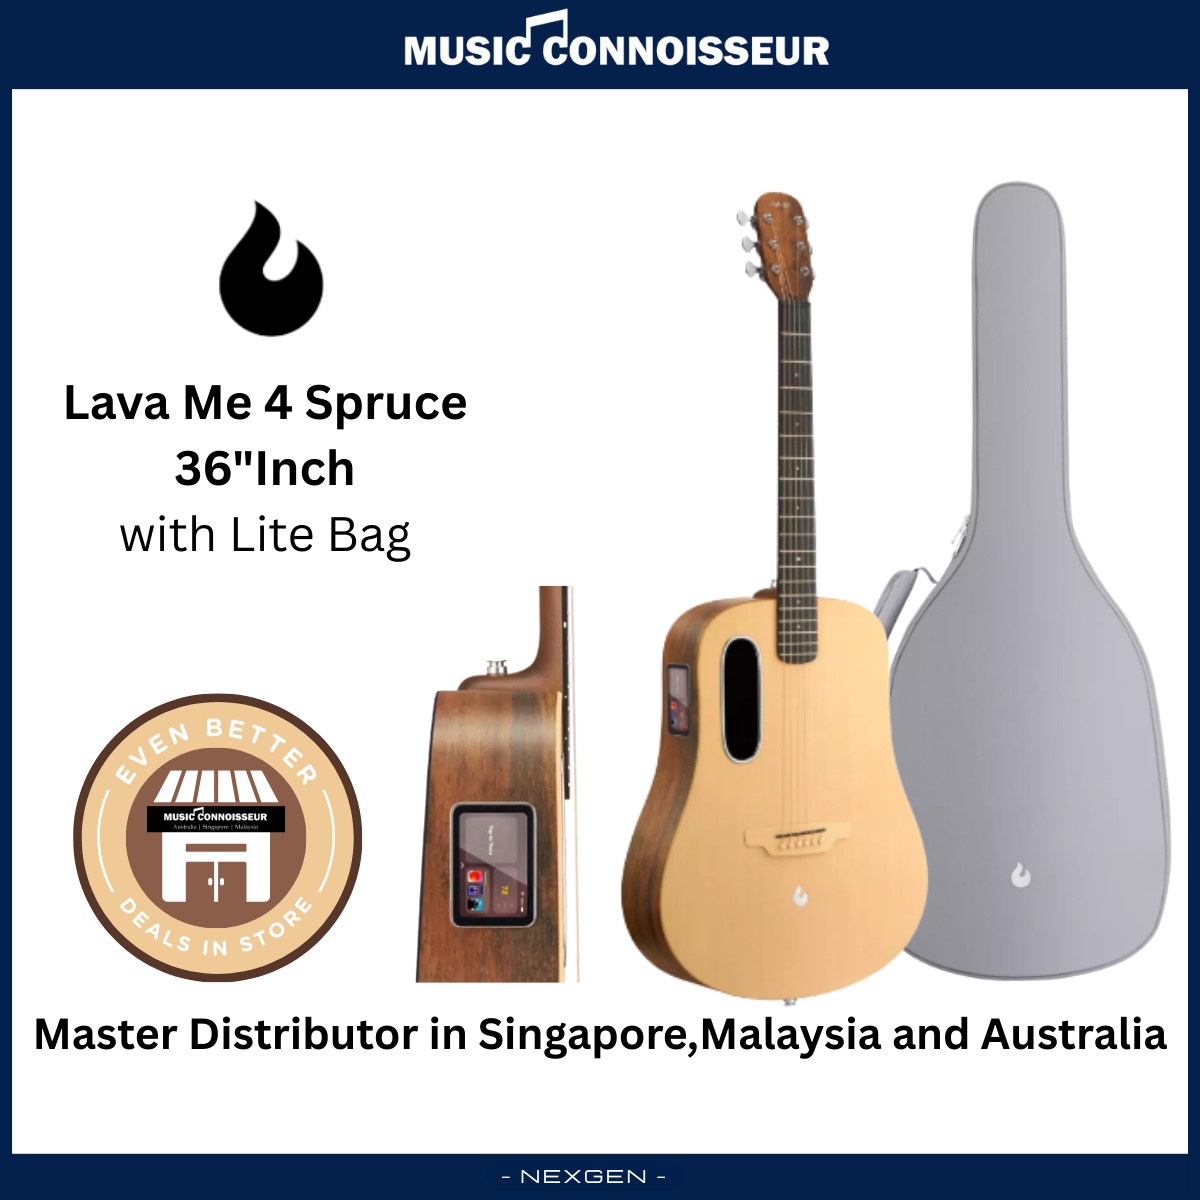
LAVA ME 4 Spruce 36" with Lite Bag (Woodgrain Brown & Burlywood)
Classic Meets Contemporary An innovative integration of a spruce top with LAVA’s iconic guitar shape and the all-in-one HILAVA 2.0 system. Hand-picked Spruce Top Punchy lows, clean mids and highs, and longer sustain. And with the Pano Sound Field technology, it delivers surround sounds delightful to hear and play. 30+ Effects. With or without an Amp Utilize rich effects without even plugging in. You can freely combine them or adjust their parameters to add unique colors to your sounds. Drums. Creatives. Skills. Full Out. Perform ever expressively on any stage with the LiveDrums App. Inspire, record, and share ideas instantly in the Create App. And learn skills of all levels with the Learn and Practice apps. Smooth Playability A stable, durable neck with a carbon reinforcement rod. Light 2.3mm action. Thin heel with easy access to higher frets.
Brand: LAVA MUSIC
Category: Arts & Entertainment > Hobbies & Creative Arts > Musical Instruments > String Instruments > Guitars > Acoustic Guitars